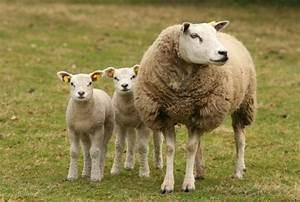
sheep